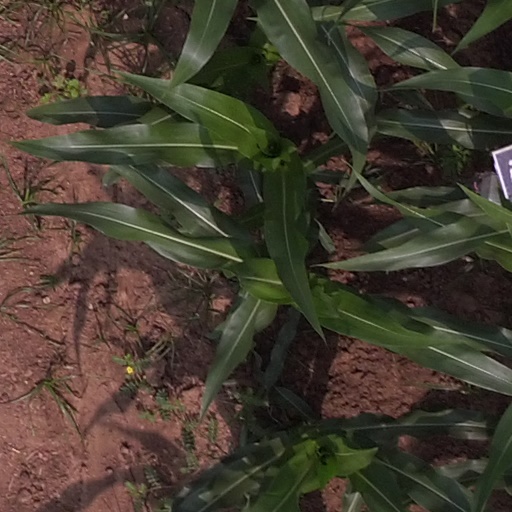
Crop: maize; corn